Royal Blue (train)

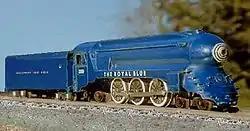
American Flyer model of the "Royal Blue" steam locomotive

Although all of B&O's Washington–Jersey City passenger trains had been fully dieselized by September 28, 1947, no new passenger cars were built for the "Royal Blue" in the postwar period. The refurbished 1937 "Royal Blue" trainset continued in operation to the end. The overwhelming market dominance of the Pennsylvania Railroad was evident when it introduced the stainless steel "Morning Congressional" and "Afternoon Congressional" streamliners in 1952. By the late 1950s, most U.S. passenger trains suffered a steep decline in patronage as the traveling public abandoned trains in favor of airplanes and automobiles, utilizing improved Interstate Highways. The "Royal Blue" was no exception, as operating deficits approached annually and passenger volume declined by almost half between 1946 and 1957. Amidst the downward trend, the Royal Blue Line briefly recaptured the regal splendor of its early years on October 21, 1957, when Queen Elizabeth II and Prince Philip travelled on the B&O from Washington to New York.